Friedrich von Scholl

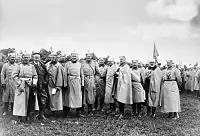
Scholl (seventh from left) with the Kaiser's adjutants during the maneuvers of 1905.

Born on 25 October 1846 in Darmstadt, part of the Grand Duchy of Hesse at the time, he was the son of Friedrich Scholl (1815–1875), a colonel in the Hessian army and Head of the Department of War. Following in his father's footsteps, Scholl joined the Hessian Army on 11 February 1863 as part of the 2nd Reiter (cavalry) Regiment and rose to the rank of Sekonde-Lieutenant (second lieutenant) on 7 September 1865.